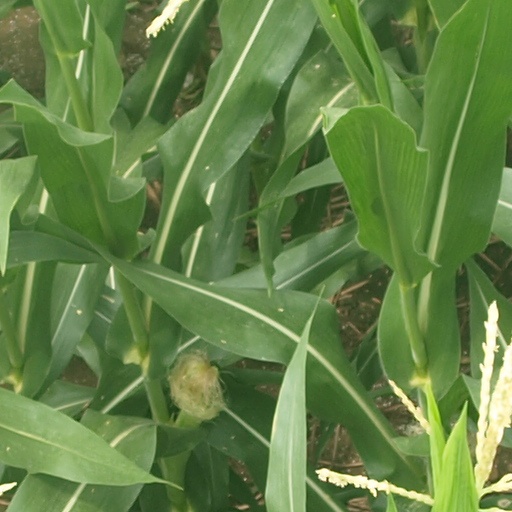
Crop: maize; corn